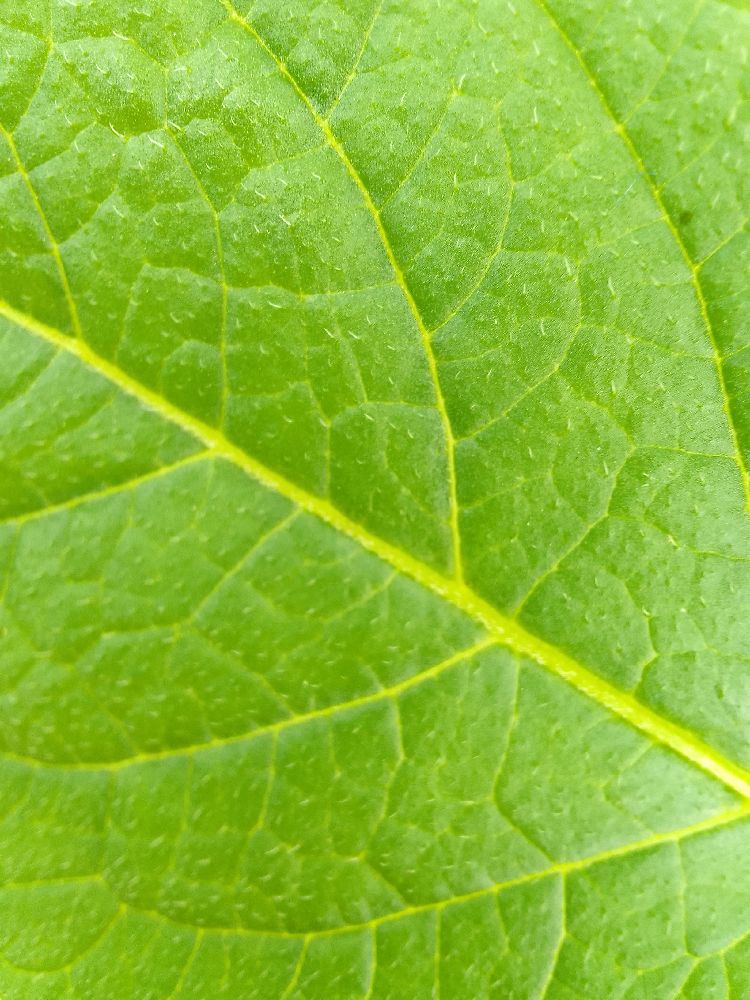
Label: Healthy